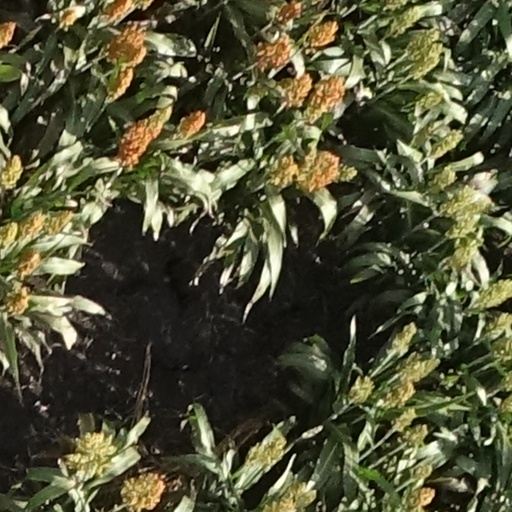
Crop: sorghum